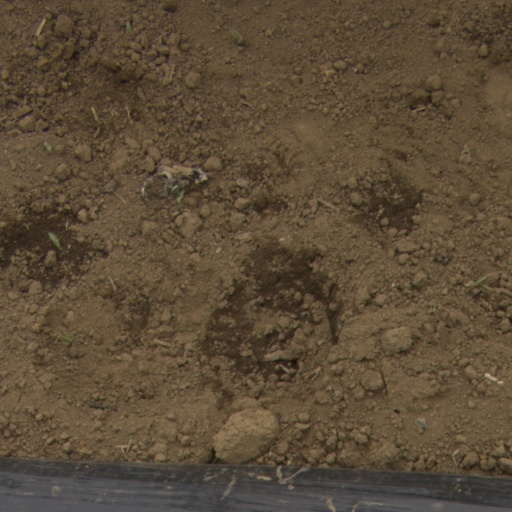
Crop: Jerusalem artichoke